Hetang Town

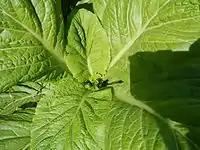
Leaf Mustard

In the Southern Song dynasty, refugees fled the war zone and settled in Hetang town. They were the first inhabitants in this place. Since then, more refugees settled there and Hetang town become a habitat where different tribes peacefully dwelt. Since the Qing dynasty, people in Hetang Town went overseas to earn their living and seek their fortunes. Nowadays, Hetang Town is one of the famous towns in Guangdong province because of its cultural deposits and vitality.